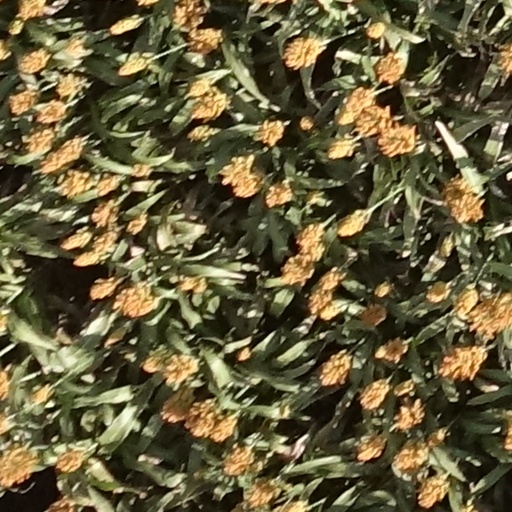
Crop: sorghum